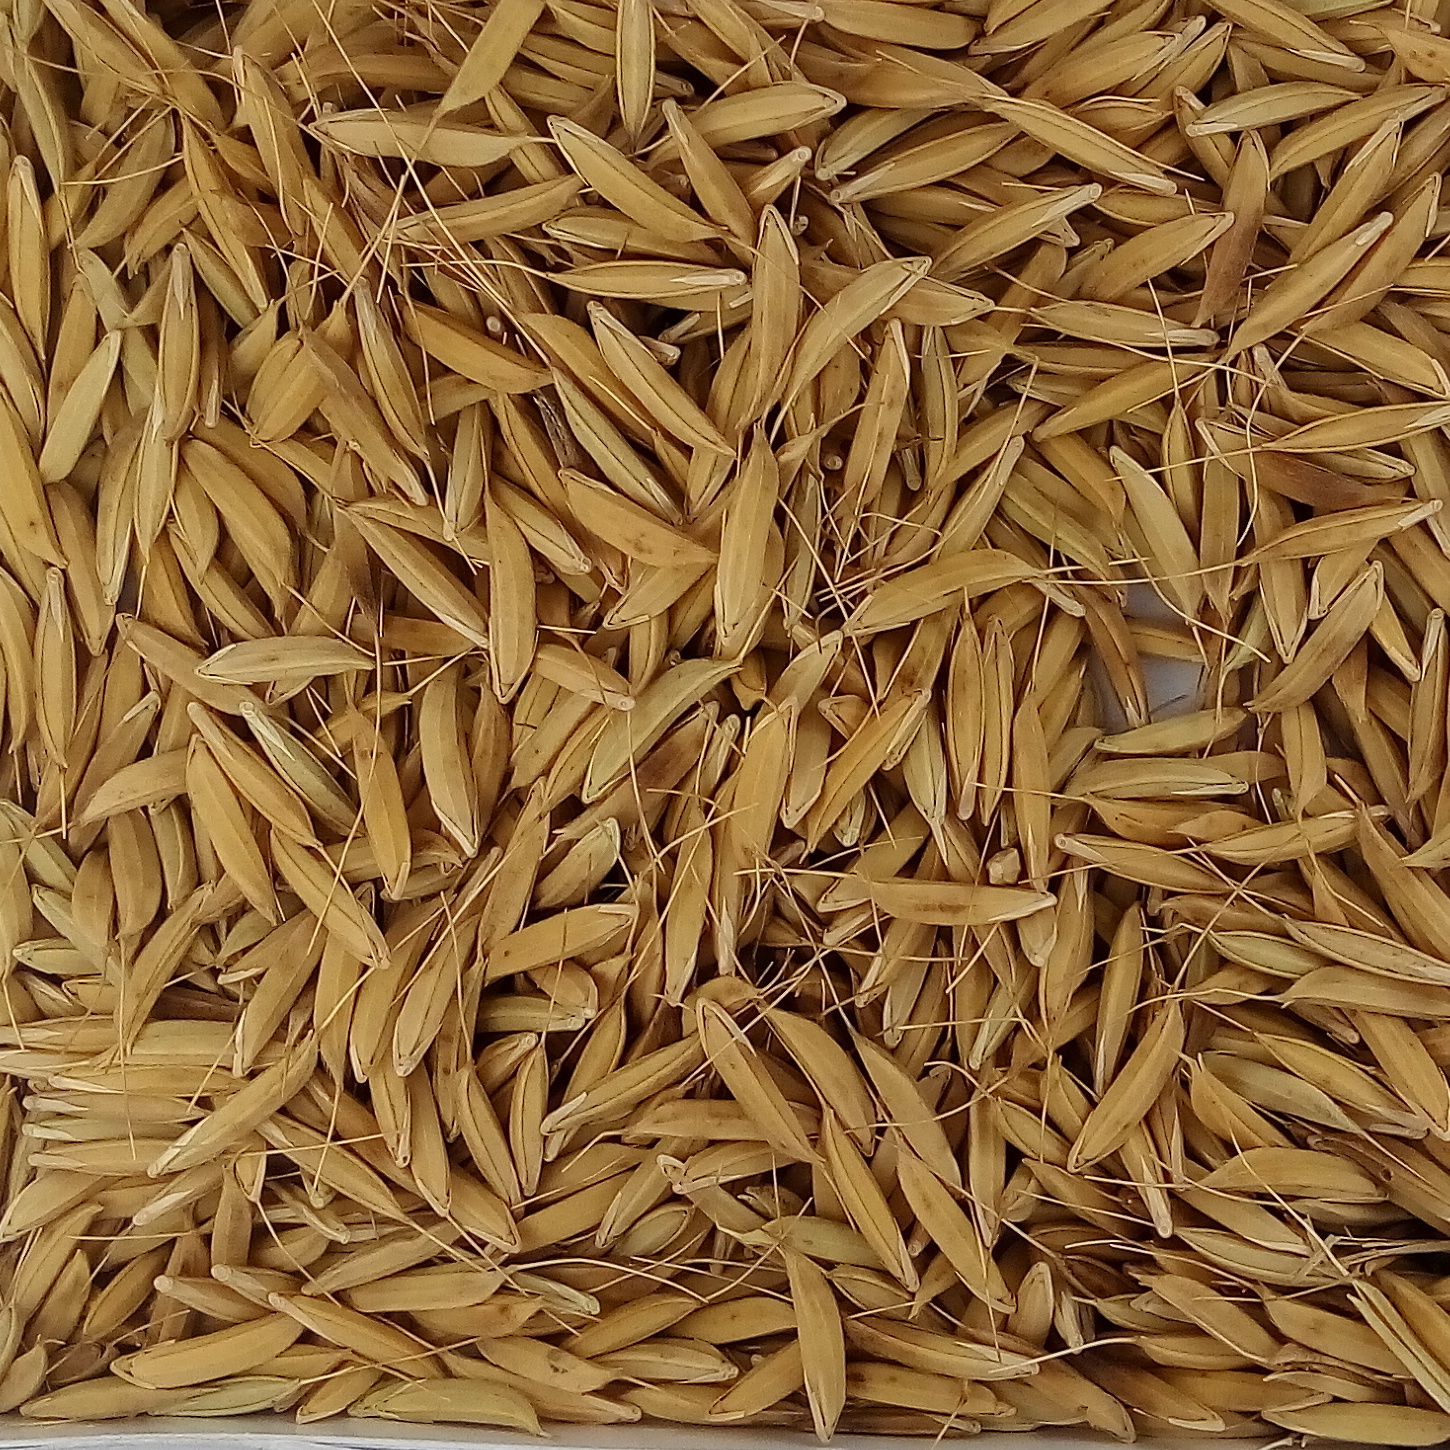
Rice seed variety: CSR_30